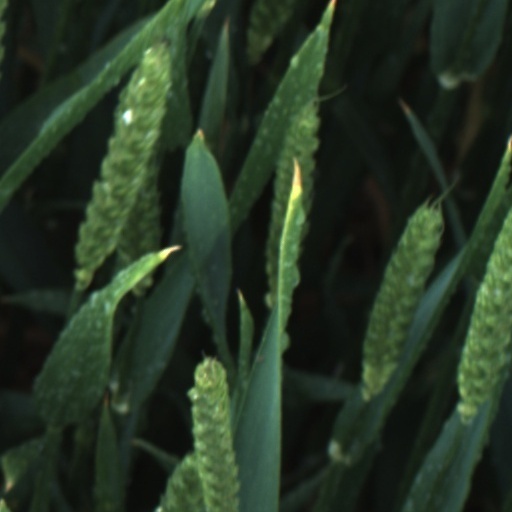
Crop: wheat